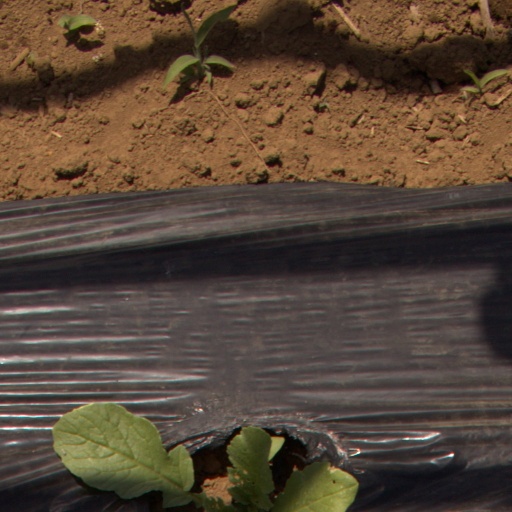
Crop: Jerusalem artichoke